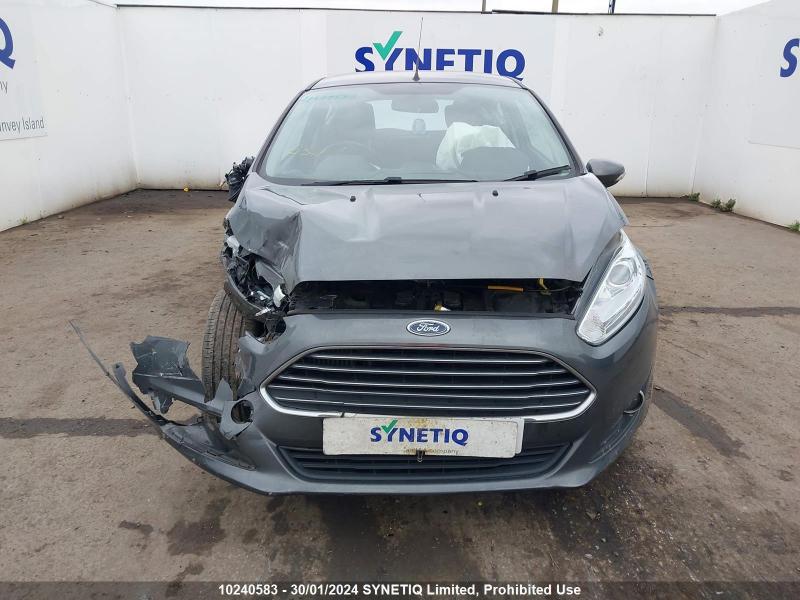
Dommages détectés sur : plaque d'immatriculation avant, pare-choc avant, feu avant droit, capot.
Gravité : majeur